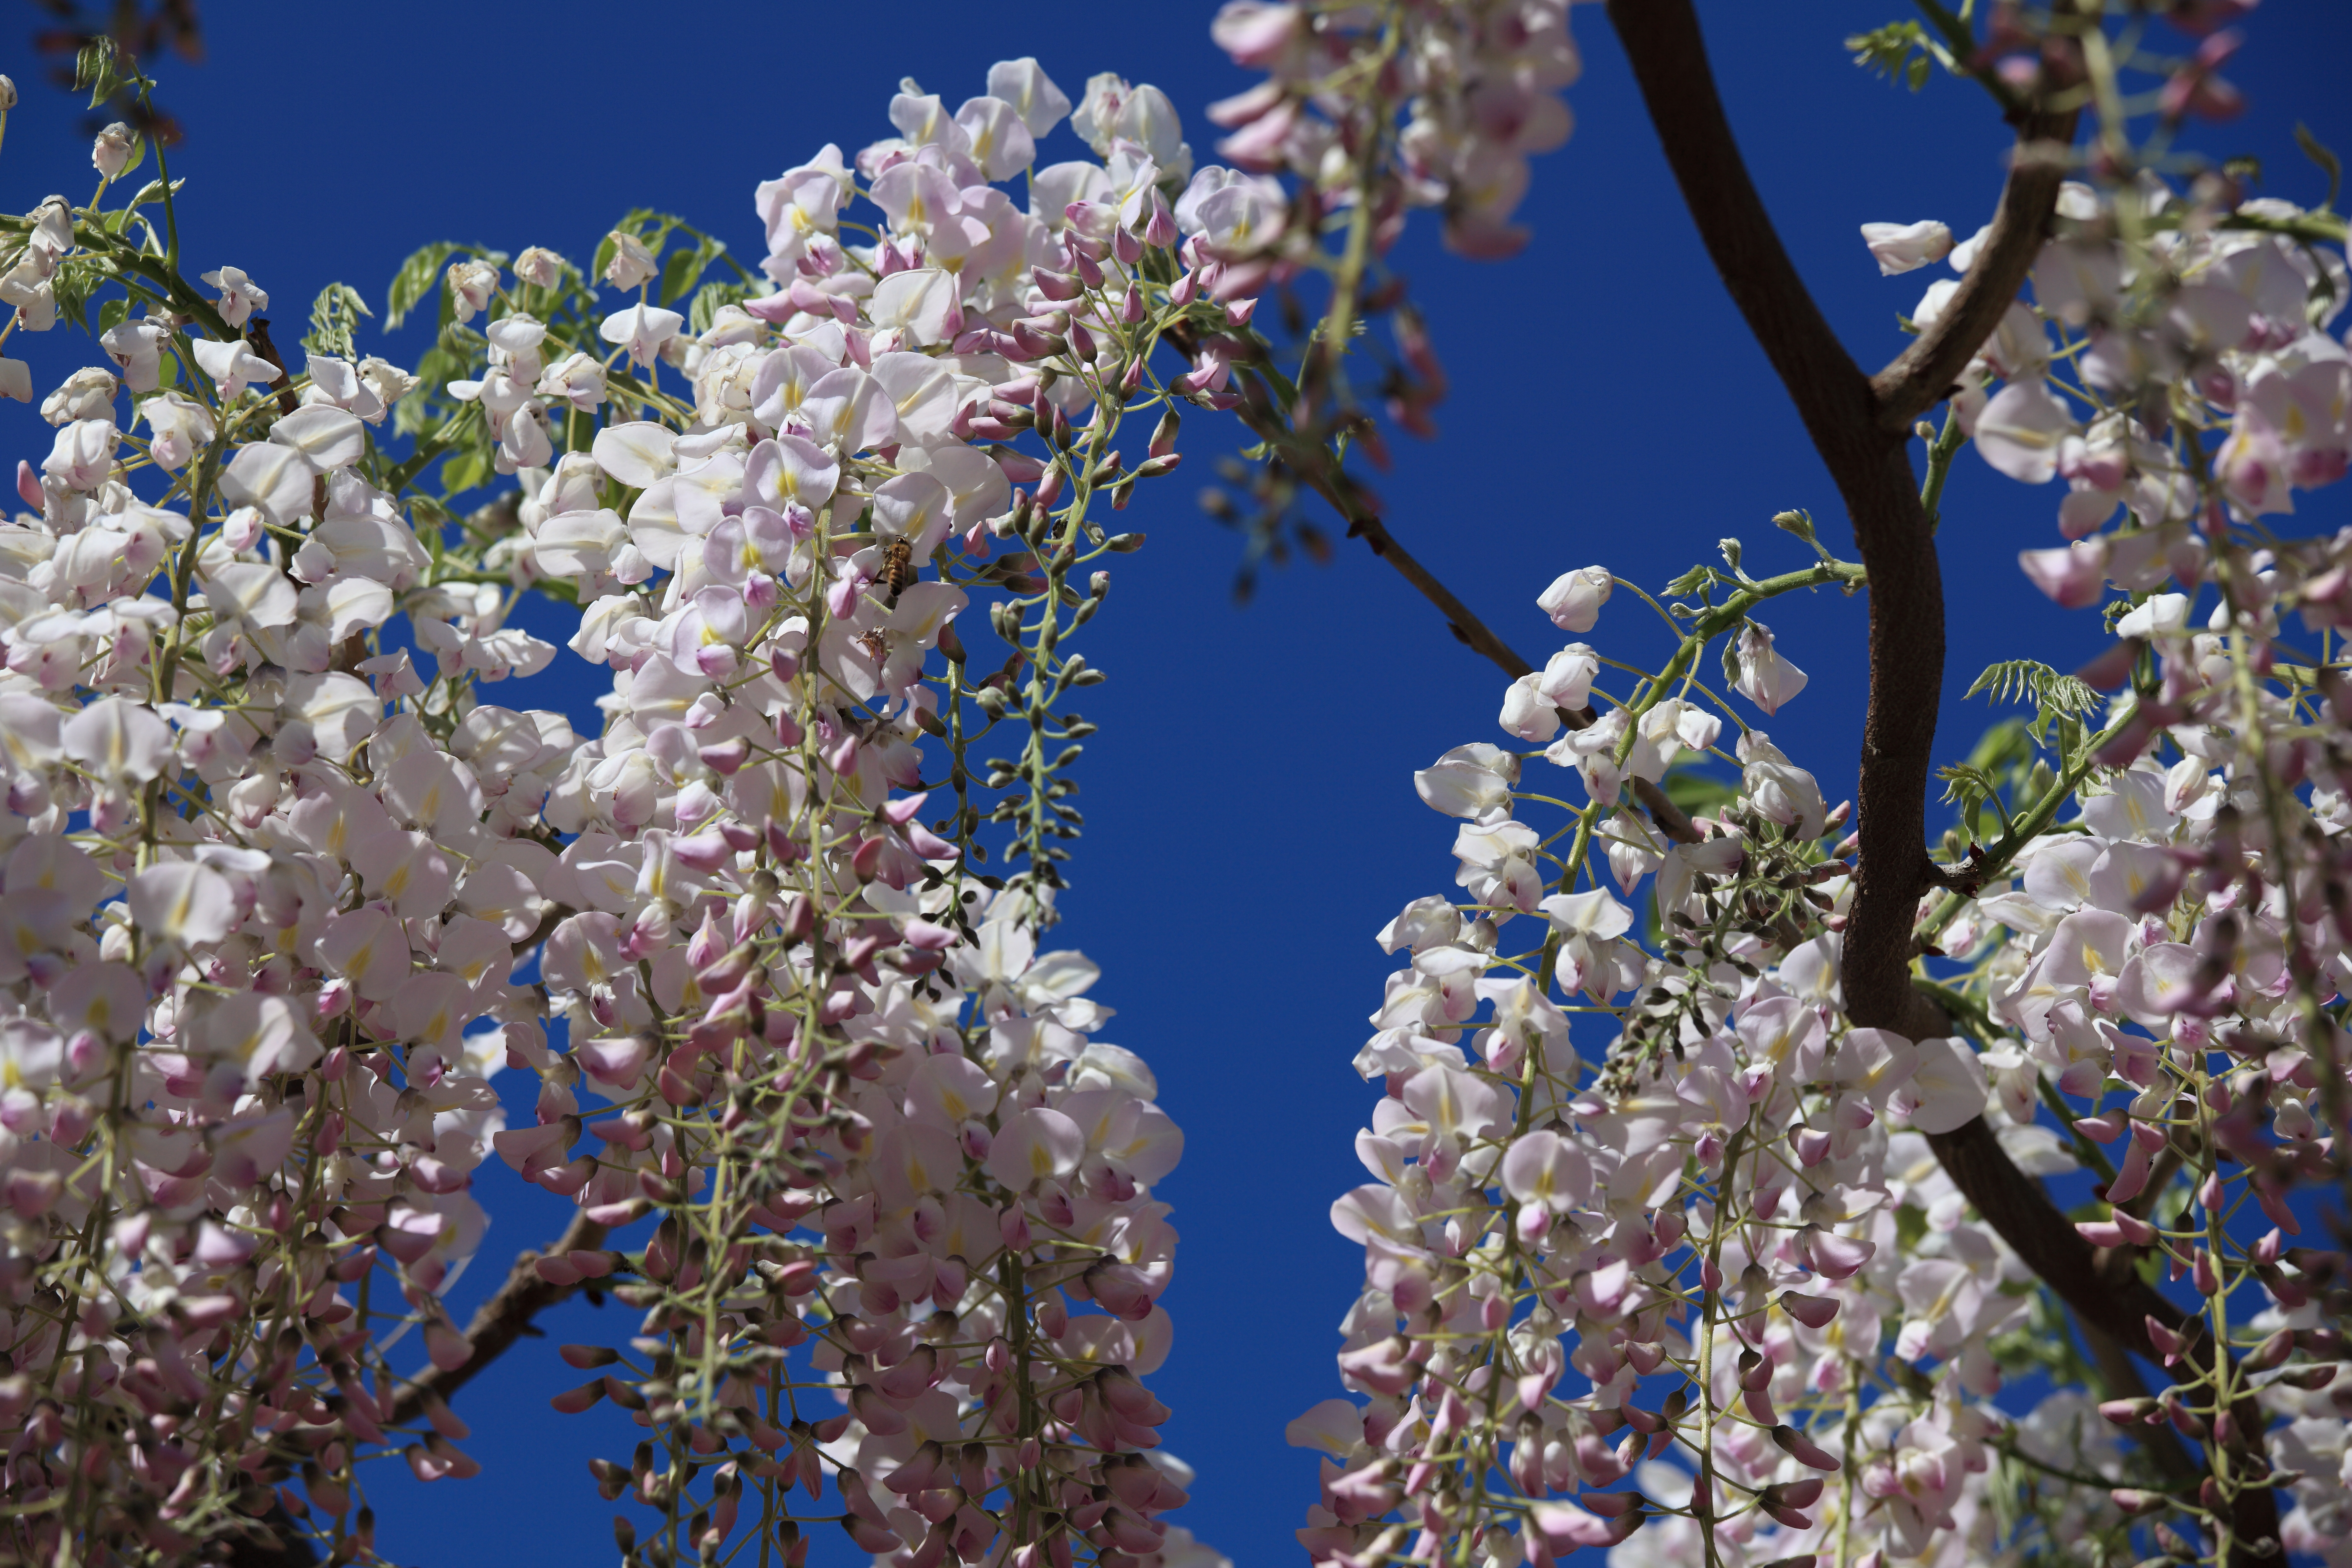
nature, branch, blossom, plant, flower, spring, high, botany, flora, wildflower, japanese, shrub, 5d, lilac, hires, markii, wisteria, hi, res, resolution, floribunda, macro photography, flowering plant, land plant